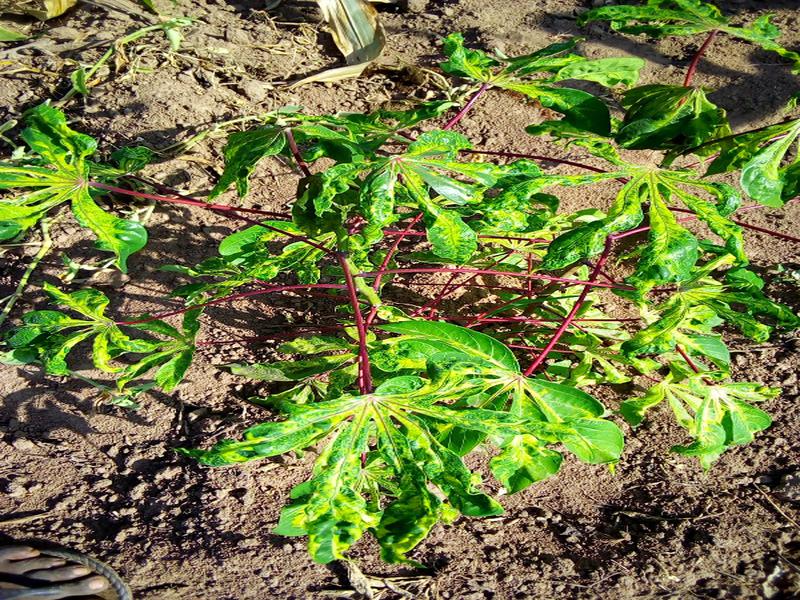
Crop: cassava
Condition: mosaic_disease